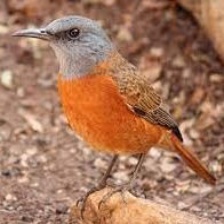
Species: CAPE ROCK THRUSH
Scientific name: MONTICOLA RUPESTRIS